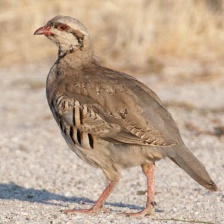
Species: CHUKAR PARTRIDGE
Scientific name: ALECTORIS CHUKAR
ImageNet parent category: partridge